Kau High and Pahala Elementary School

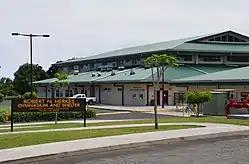
Kaū High and Pāhala Elementary School's Robert N. Herkes Gymnasium and Shelter

Kaū High & Pāhala Elementary School is a public, co-educational high school, middle school and elementary school of the Hawaii State Department of Education. It serves kindergarten through twelfth grade and was established in 1881. It was the first high school established on the Big Island of Hawaii and the third public high school established in Hawaii, after Lahainaluna High School on Maui and President William McKinley High School, formerly Honolulu High School, on Oahu. The high school was established after the 1876 opening of the Hawaiian Agricultural Company (a predecessor of the Ka'u Sugar Company), at the time one of the largest most remote sugarcane plantations in the Kingdom of Hawaii. The plantation employed a large number of immigrants who wanted their children to have a high school education; Honokaa High & Intermediate School was established on the north end of the island eight years later for similar reasons.